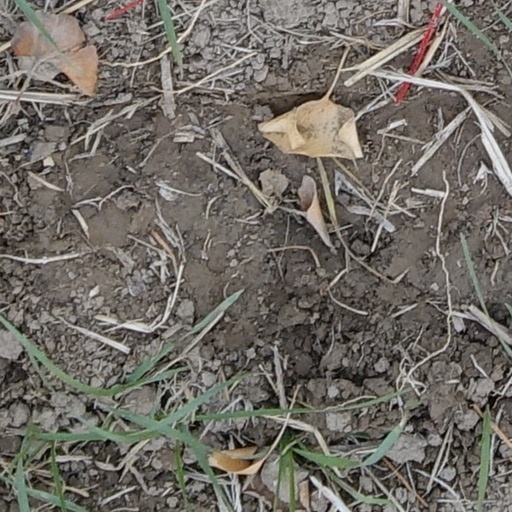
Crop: wheat